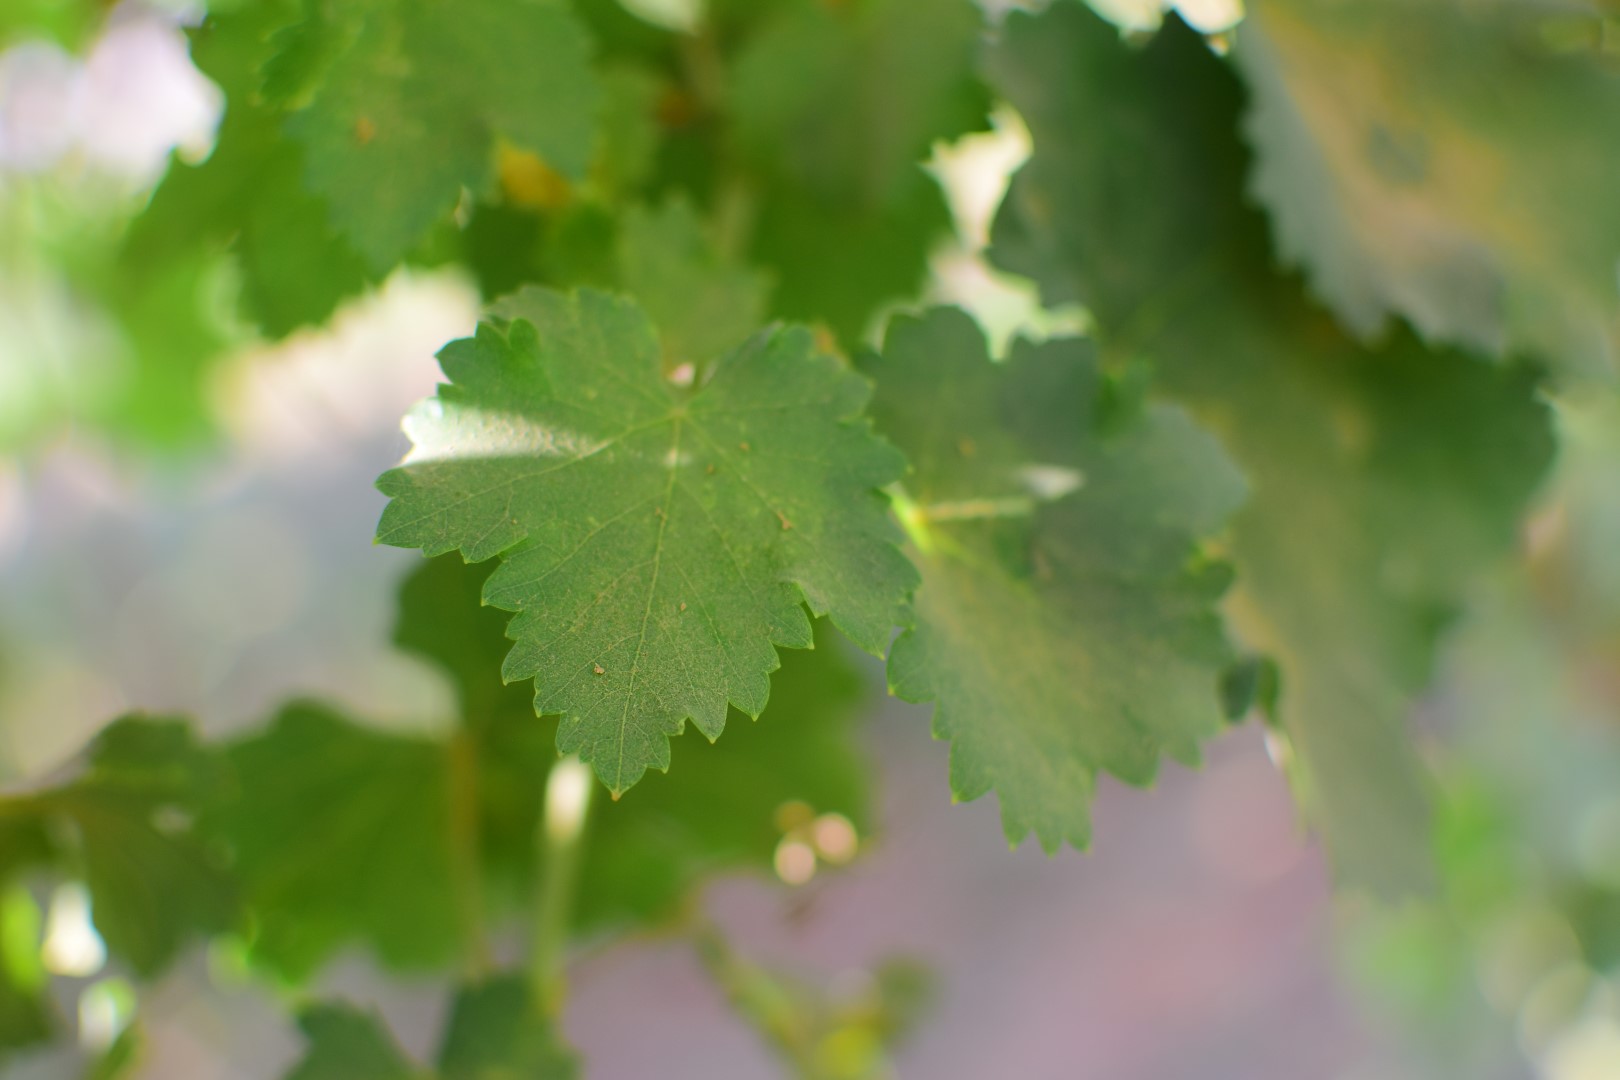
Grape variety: Deas Al-Annz